Cornish language

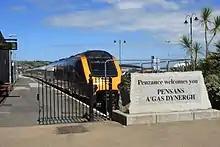
Cornish can be seen in many places in Cornwall; this sign is at Penzance railway station.

Speakers of Cornish reside primarily in Cornwall, which has a population of 563,600 (2017 estimate), out of whom the vast majority are native speakers of English, complemented by a smaller number of recent immigrants from various countries and their Cornish-born descendants. There are also some speakers living outside Cornwall, particularly in the countries of the Cornish diaspora, as well as in other Celtic nations. Estimates of the number of Cornish speakers vary according to the definition of a speaker, and is difficult to determine accurately due to the individualised nature of language take-up. Nevertheless, there is recognition that the number of Cornish speakers is growing. From before the 1980s to the end of the 20th century there was a sixfold increase in the number of speakers to around 300. One figure for the number of people who know a few basic words, such as knowing that "Kernow" means "Cornwall", was 300,000; the same survey gave the number of people able to have simple conversations as 3,000.